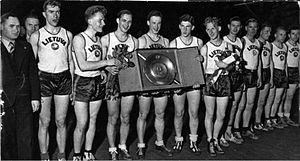
Le championnat d'Europe de basket-ball 1937 est la 2ᵉ édition du Championnat d'Europe de basket-ball qui s'est disputé à Riga en Lettonie du 2 au 7 mai 1937. La Lettonie, vainqueur de l'édition précédente, remet son titre en jeu. Elle finira 6ᵉ. La Lituanie remporte cette édition en battant l'Italie en finale, sur un score très serré de 24 à 23.
L'équipe de Lituanie de basket-ball représente la Fédération de Lituanie de basket-ball lors des compétitions internationales masculines de basket-ball.
Cette page propose un accès chronologique aux évènements ayant marqué l'histoire du basket-ball. À chaque année est associé le fait le plus marquant.